108 (emergency telephone number)

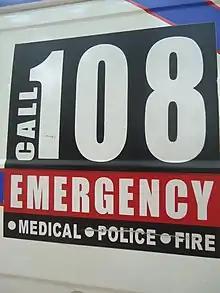
108 is a free-to-call emergency telephone number in India

One-zero-eight is a free-to-call telephone number for emergency services in India. It is implemented by the respective state and union territory governments, mostly under Public–private partnership with funding from the National Health Mission of Ministry of Health and Family Welfare, Government of India.